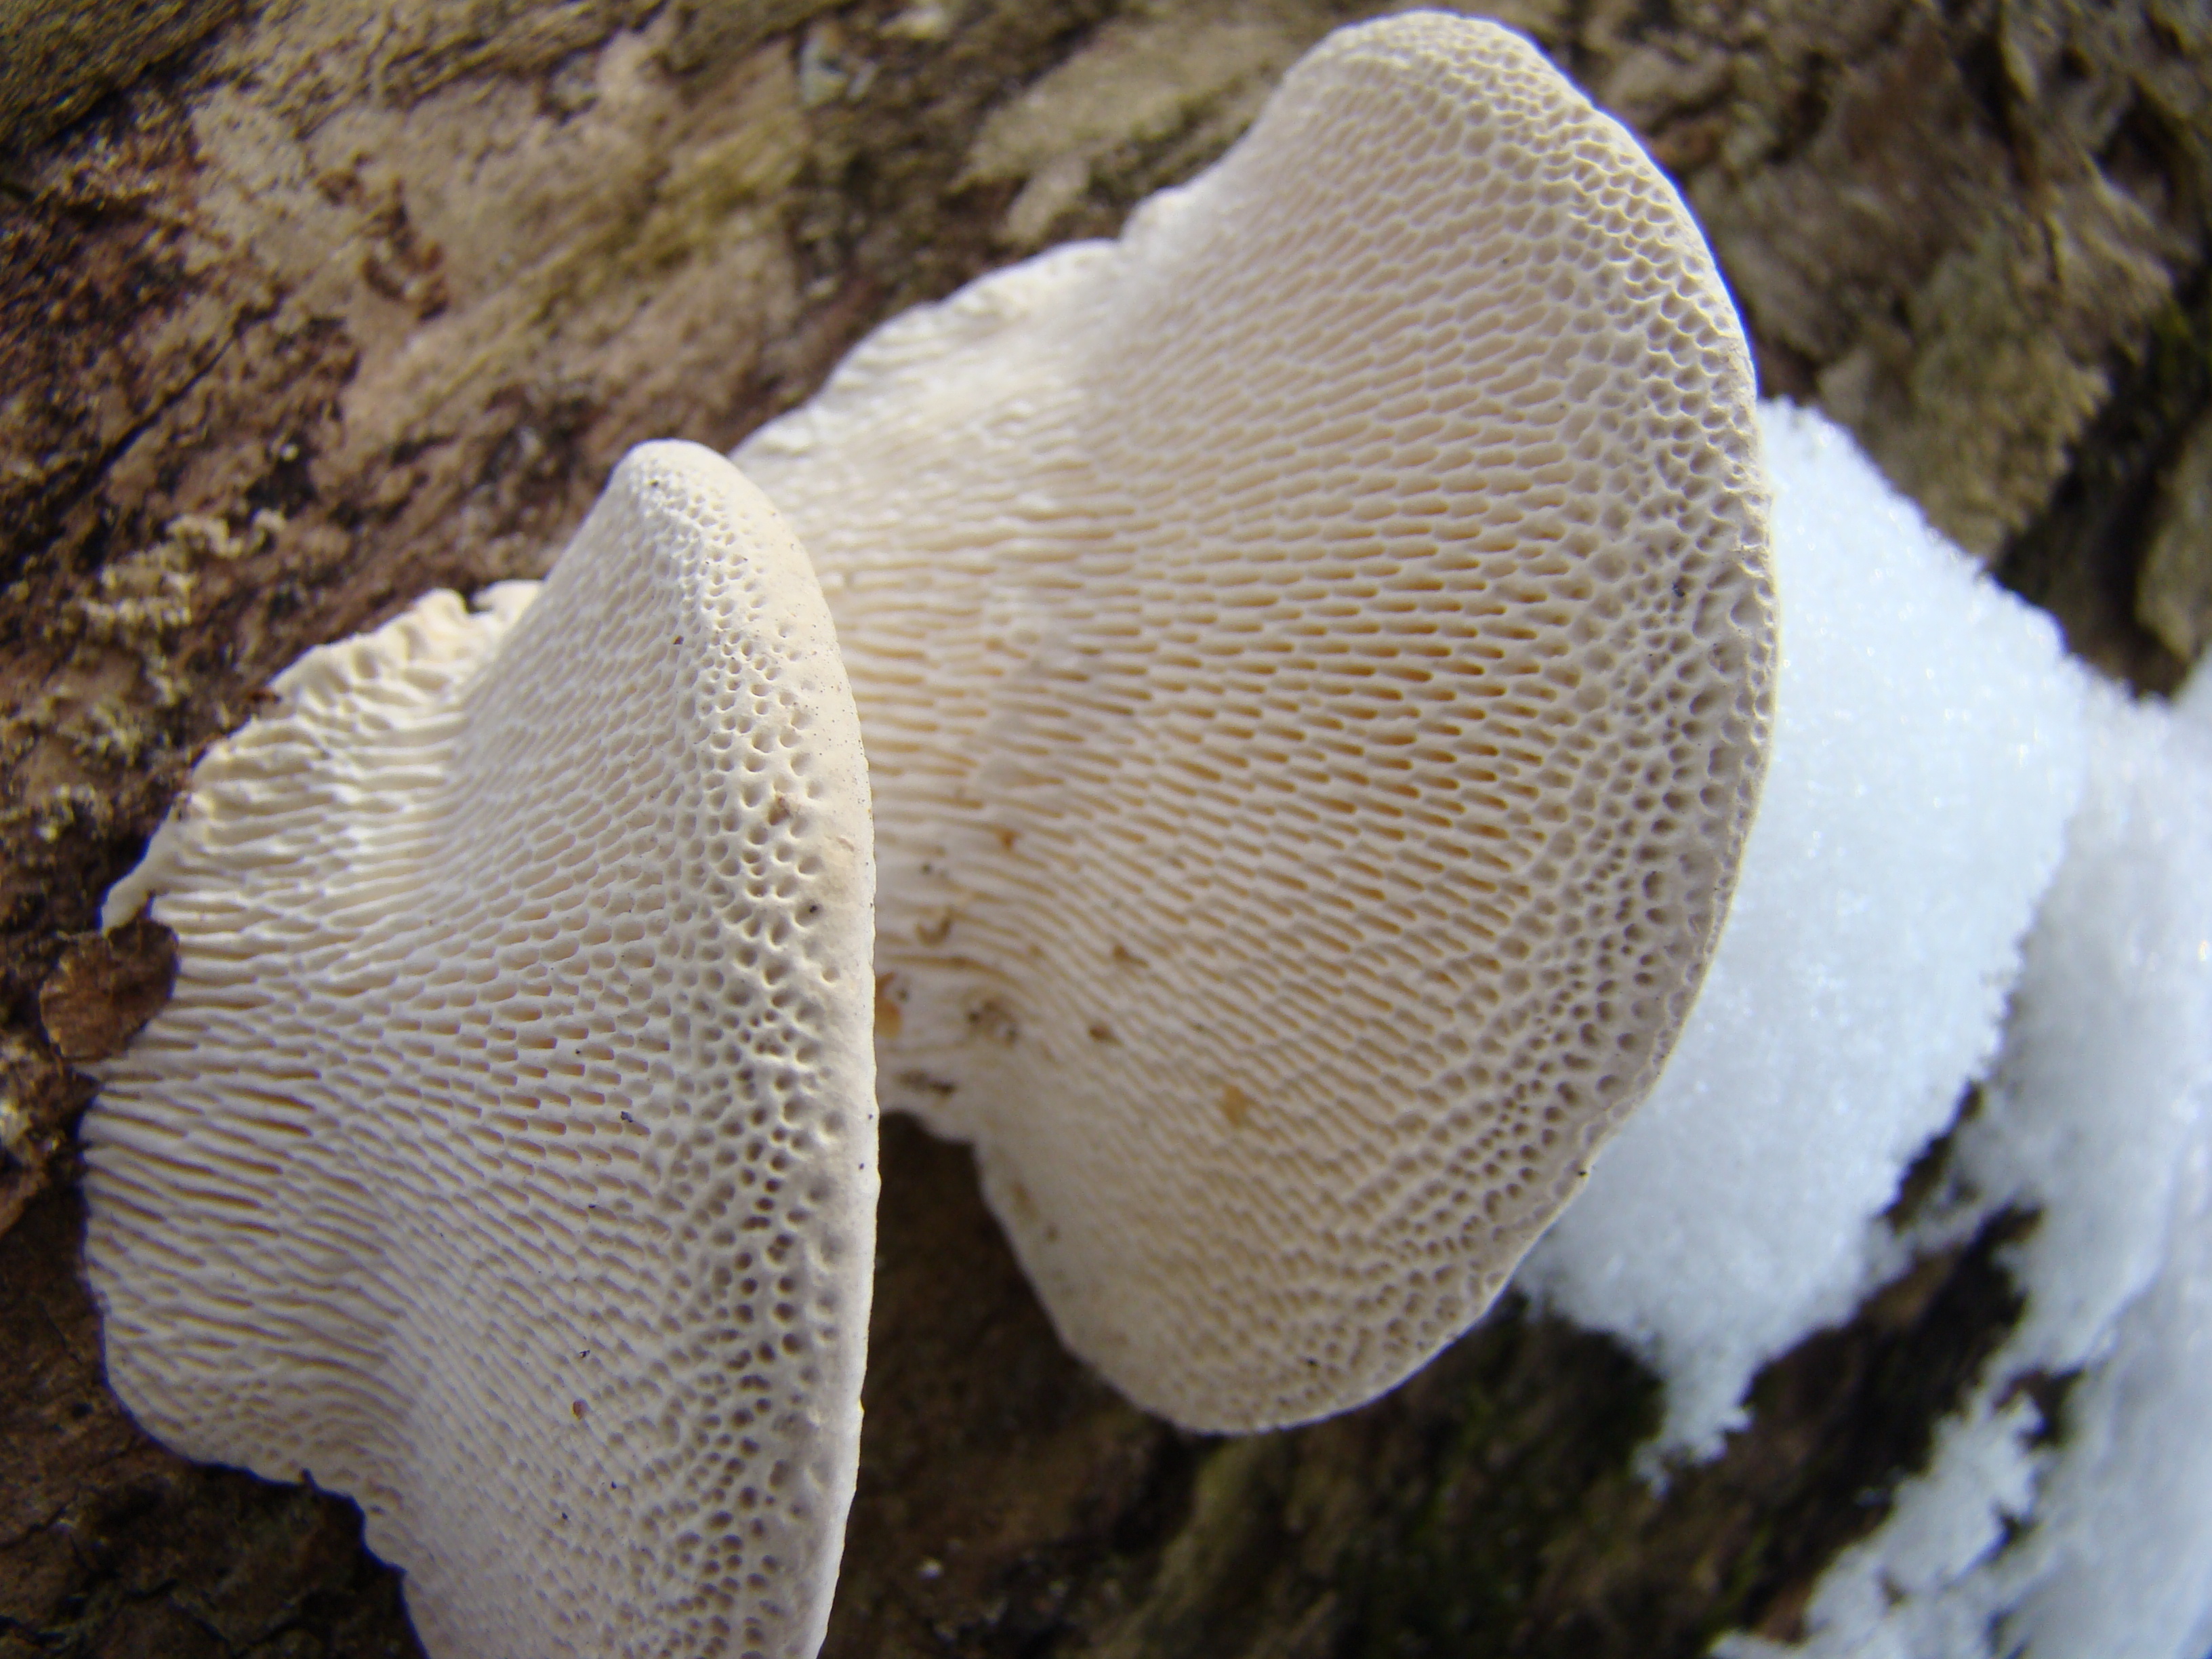
winter, mushroom, coral, fungus, sony, russia, moscowregion, dsc, h9, dsch9, choboty, agaricus, magicofaworldinmacro, oyster mushroom, edible mushroom, medicinal mushroom, marine biology, agaricomycetes, agaricaceae, pleurotus eryngii